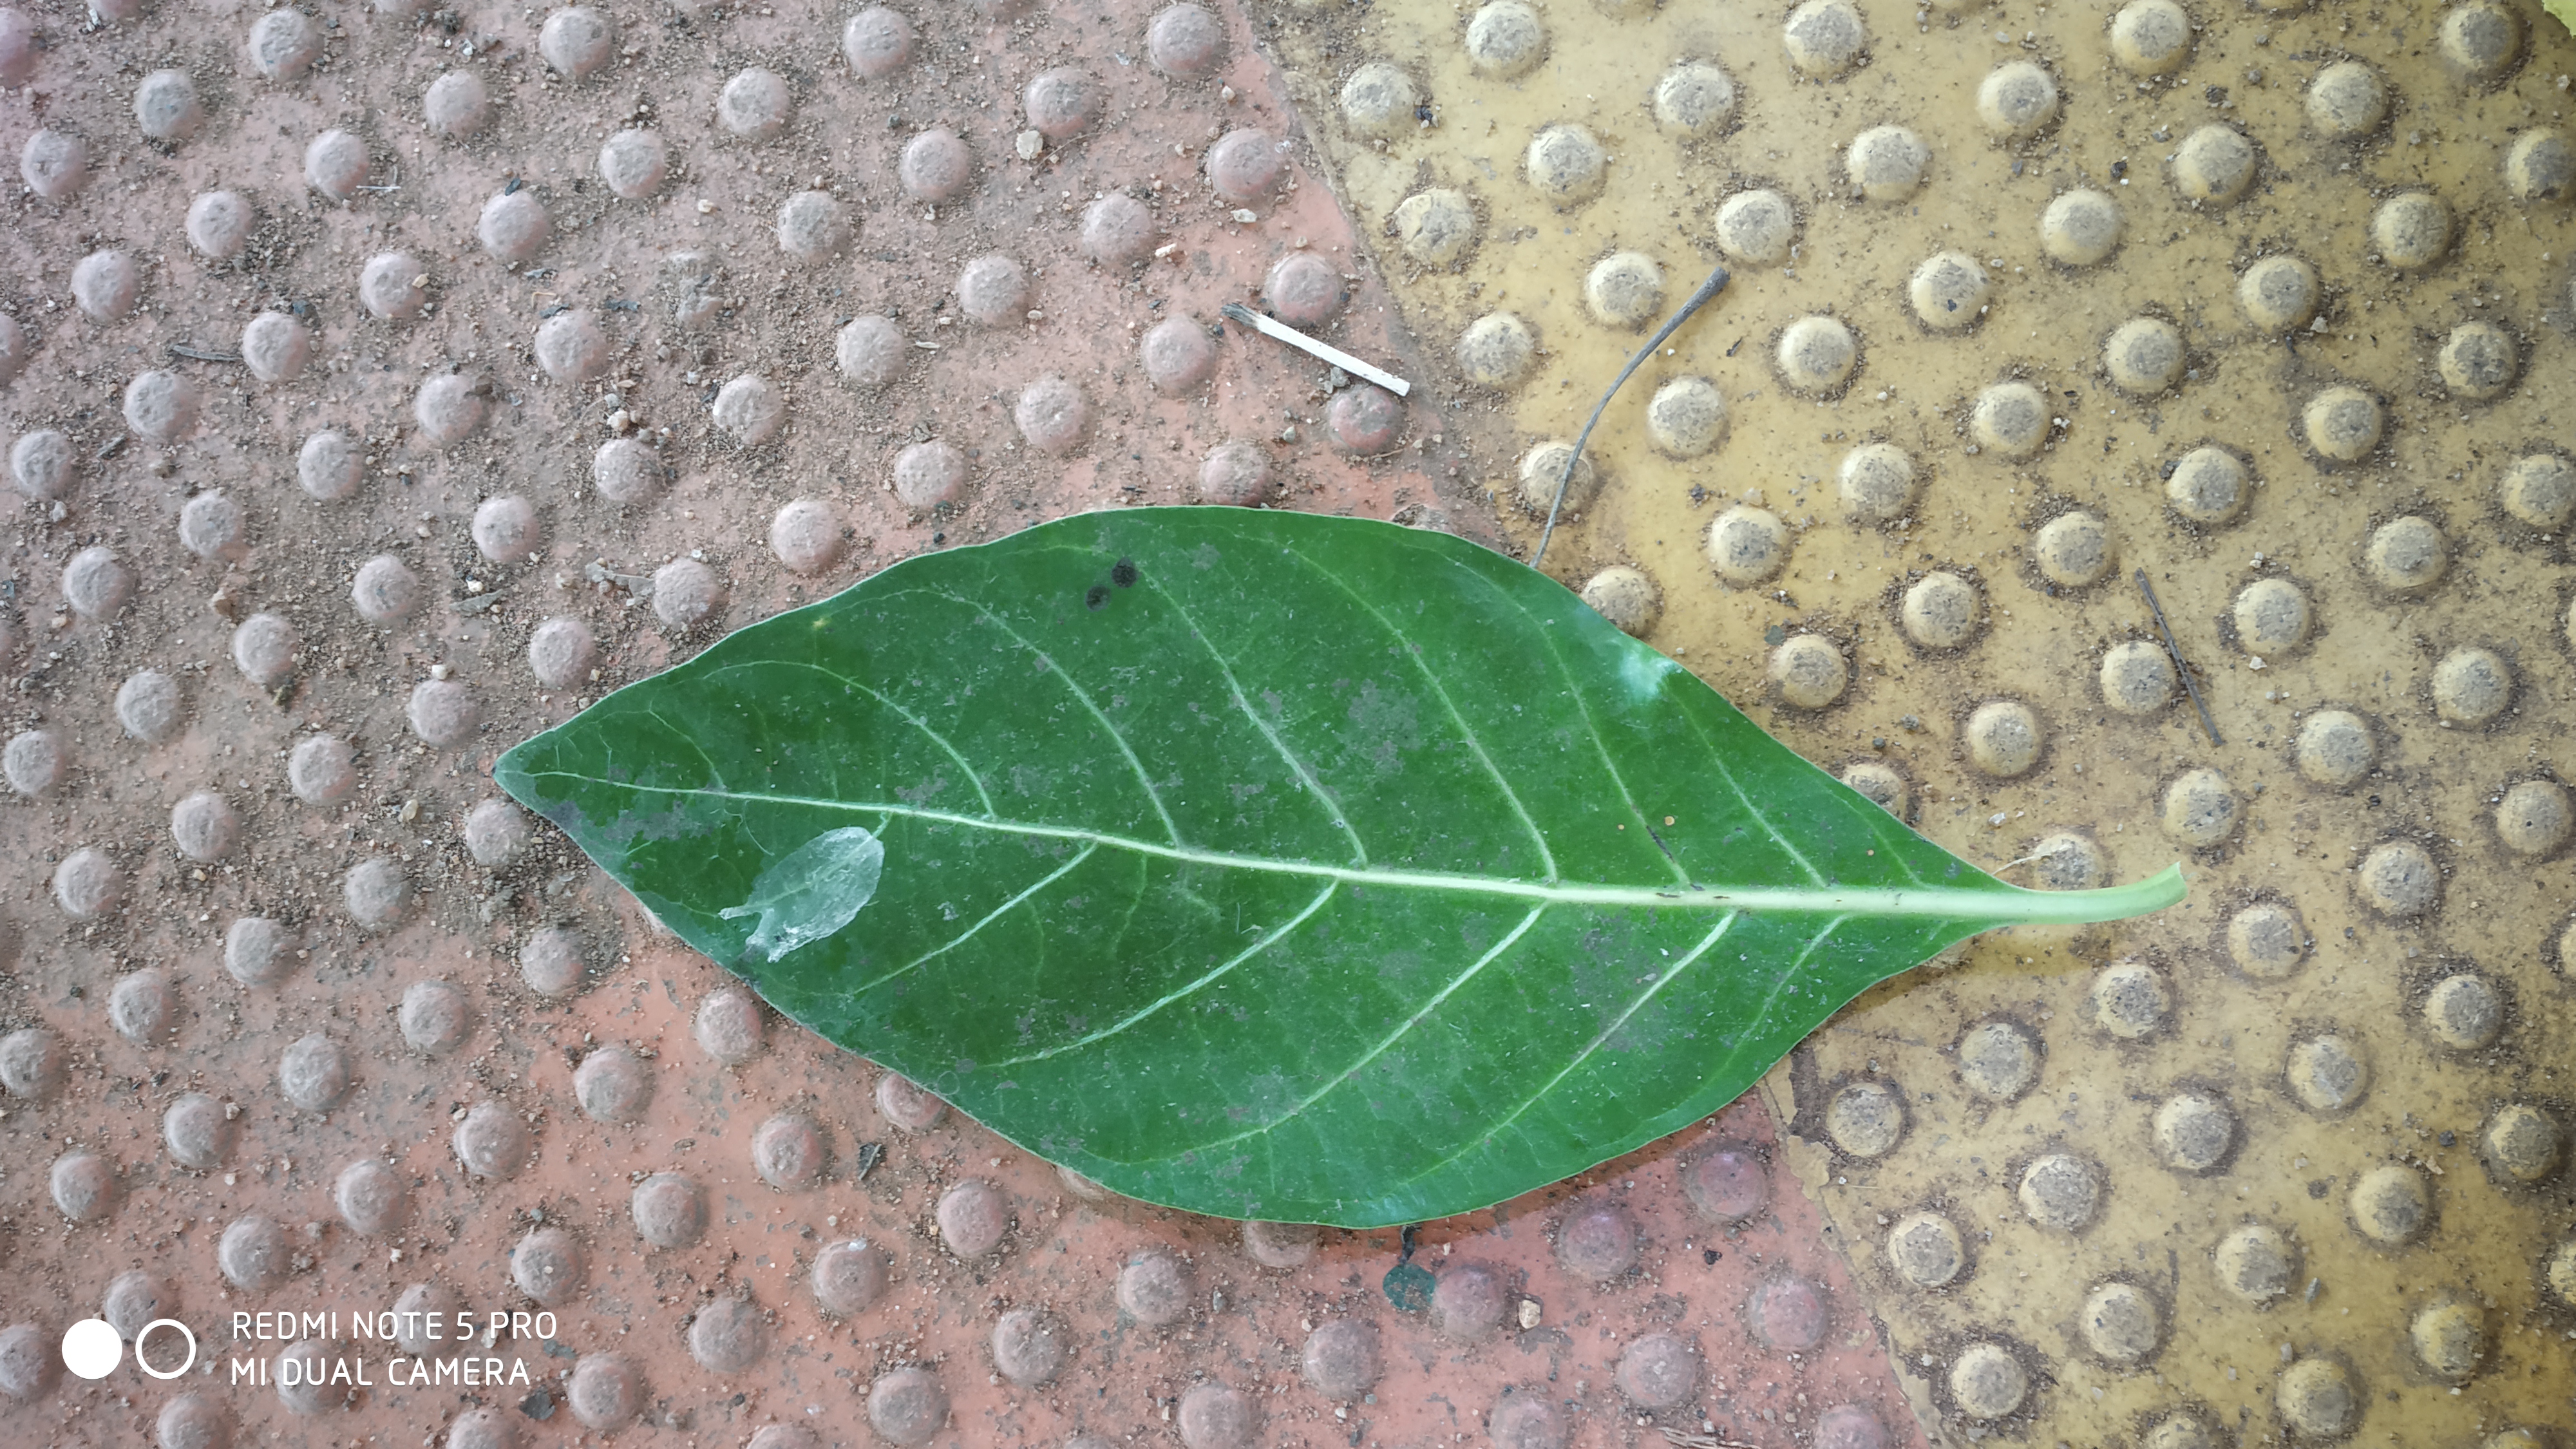
Plant: Nooni